Ice Loves Coco

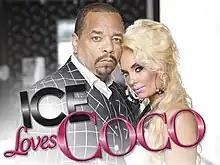

Ice Loves Coco is an American reality television series that debuted on E! in the United States and Canada on June 12, 2011. The series chronicles the daily lives of rapper and actor Ice-T and wife Coco Austin. In September 2011, it was announced by Coco that a second season had been commissioned, and filming began in October 2011, with the second season premiering on February 19, 2012. The third season of the series premiered on October 28, 2012.